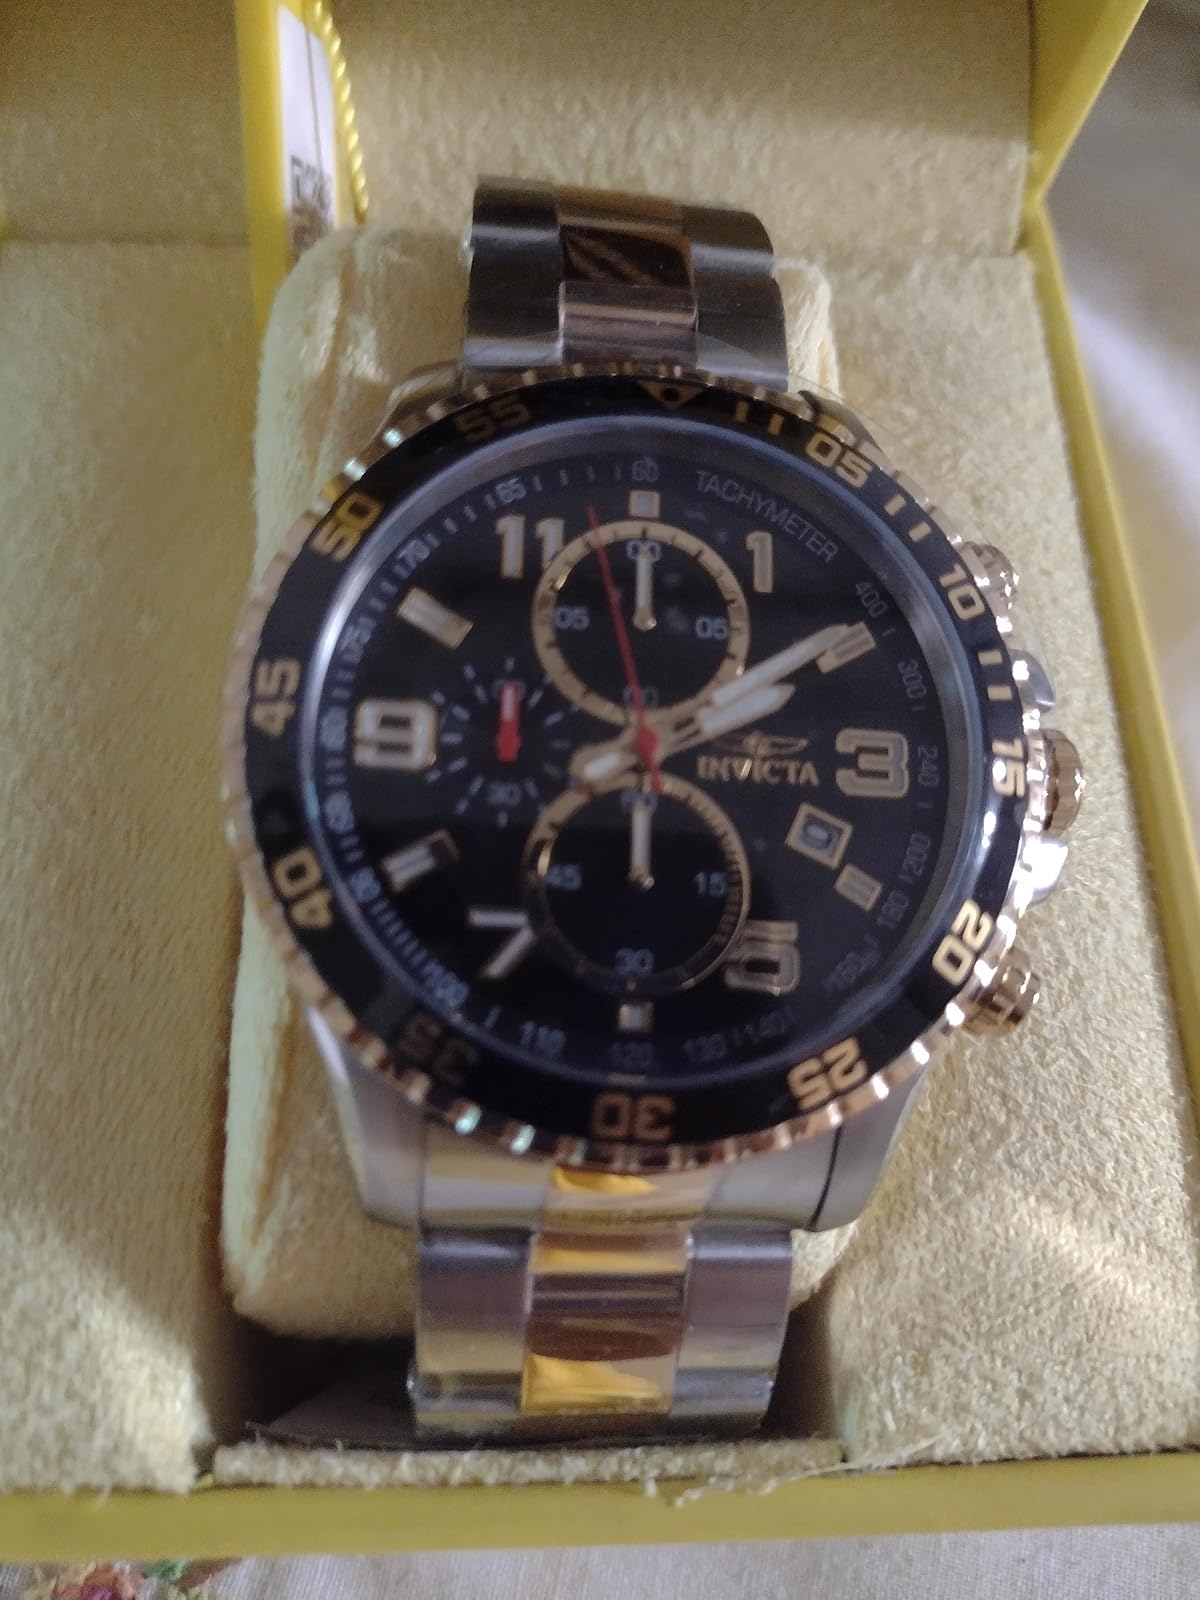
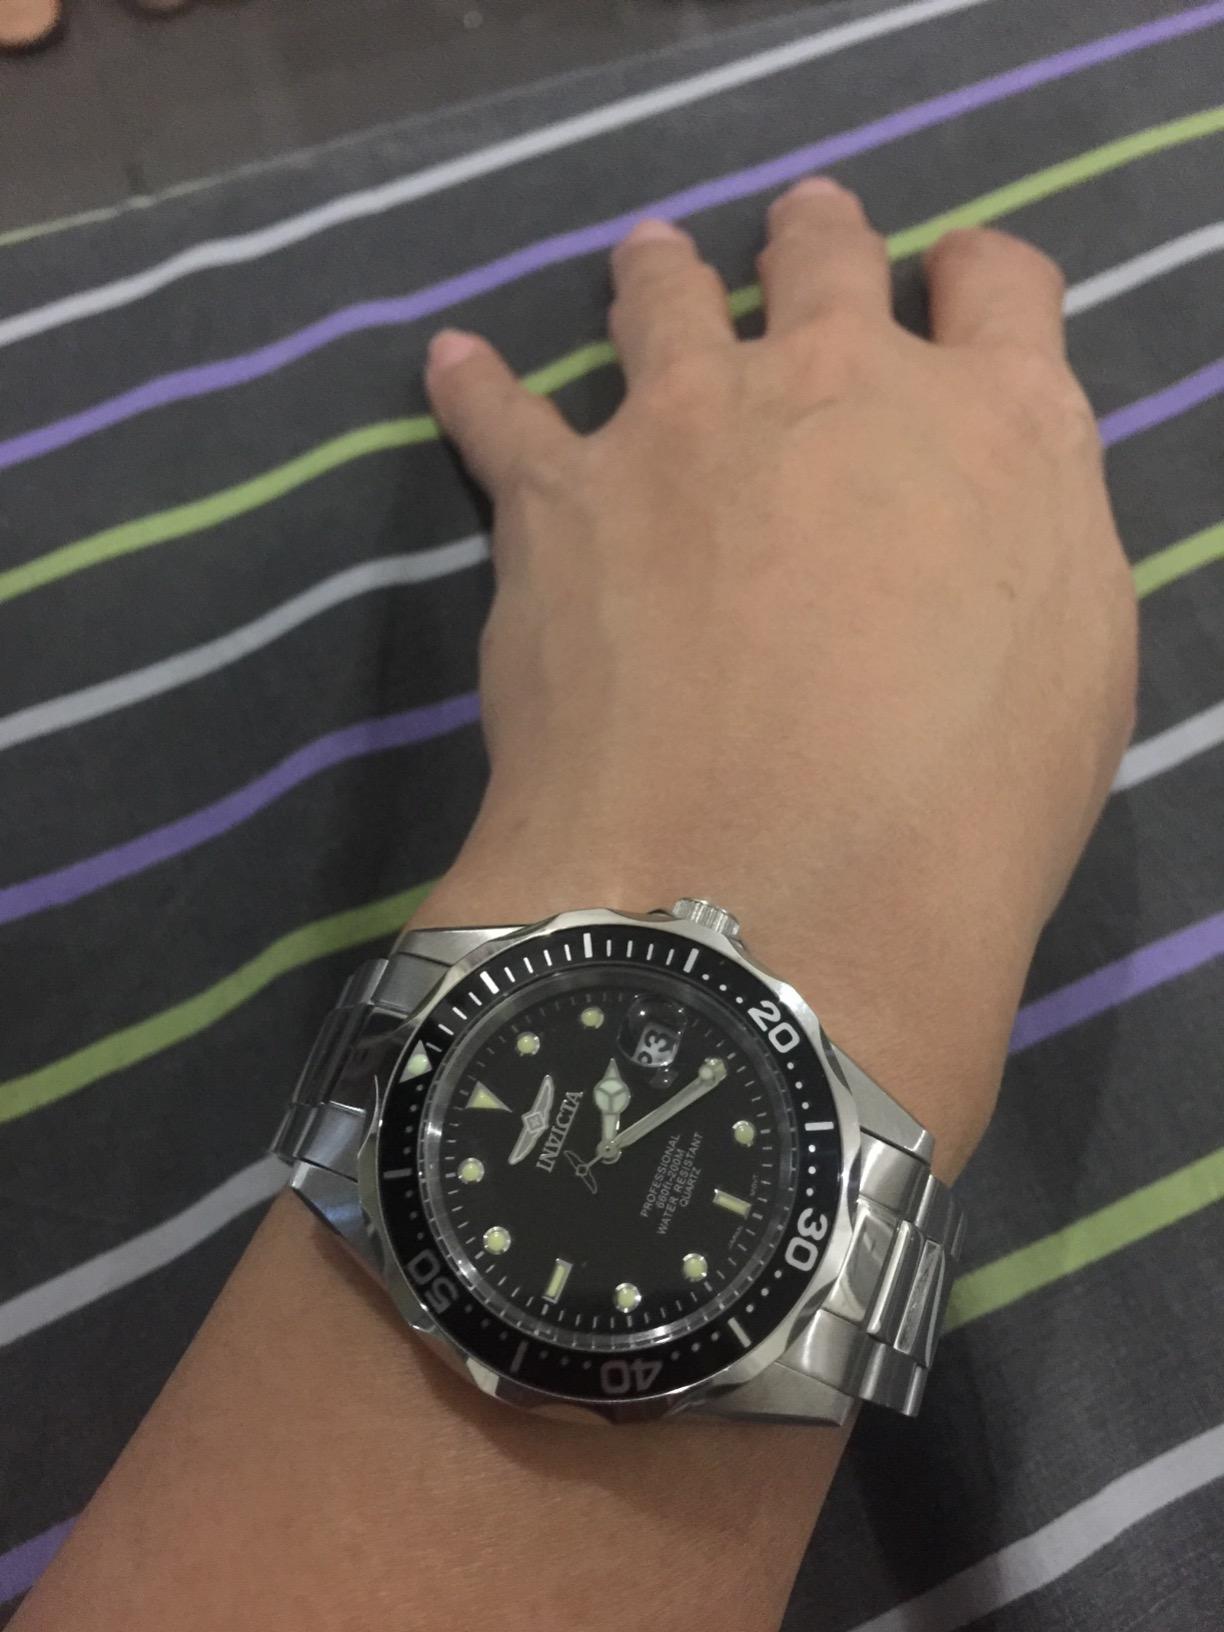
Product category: accessories_watch
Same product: no